Jannis Nikolaou

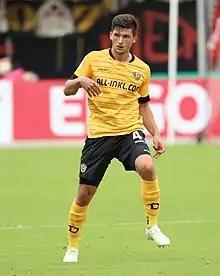
Nikolaou in 2019

Jannis Nikolaou (born 31 July 1993) is a German professional footballer who plays as a defender.